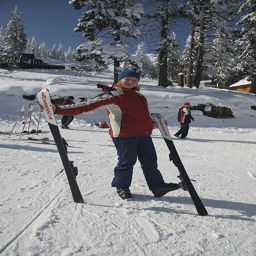
A woman is holding her snow board in a snow boarding park.
a person is standing in the snow with some skis
a snow skier in a red and white jacket holding some skis
A woman holding a pair of skis on the snow.
A child on a snow covered slope holding skis in each hand and other people  in the background.